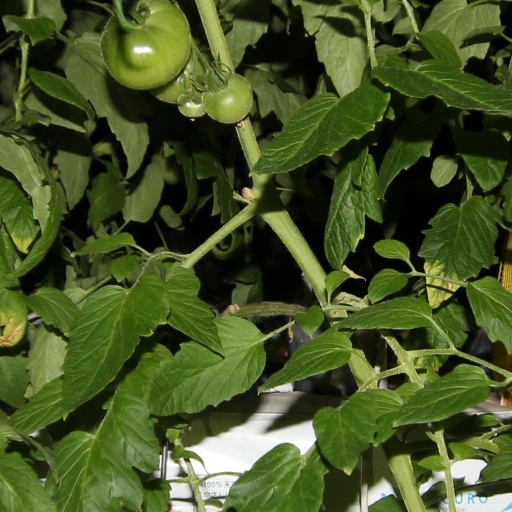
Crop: tomato